1st Cinque Ports Rifle Volunteers

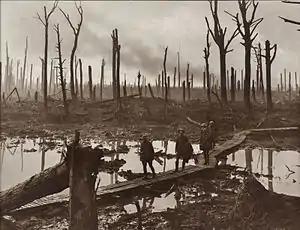
One of the Ypres Salient's notorious duckboard tracks, October 1917.

Arthur Montagu Brookfield, a former lieutenant in the 13th Hussars, took over as commanding officer (CO) with the rank of lieutenant-colonel on 13 September 1884. He found problems obtaining suitable officers: the local rural gentry were distrustful of military service and it was difficult to persuade busy professional men to take commissions. Brookfield was elected MP for Rye in 1885, and became secretary of the influential Service Members' Committee in the House of Commons, helping to counter the antipathy of senior army officers towards the volunteers.